East Park, Kingston upon Hull

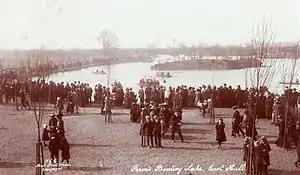
The Ferens Boating Lake, East Park, in 1914

Work was soon under way to construct the city's new green space, and by 1886 the project was providing 140 much needed jobs in a time of high unemployment, with the possibility that the total figure might climb as high as 200. Most of the men were earning up to 18s a week but around ten were paid a couple of shillings more. When Jubilee Day arrived the following summer, large crowds lined the route of a parade which marched from the city centre, where a new covered market was officially opened, along Lowgate, Whitefriargate, and Holderness Road to its end point in the new park. There is no record of any official decision to adopt the name East Park, and at the opening ceremony Alderman W.F.Chapman suggested that it should be called Victoria Park. However, East Park it remained, and as local historian Mary Fowler remarks "...with the economy of expression so common in these parts, East Park is, as often as not, just 'Park' to the people of East Hull.".